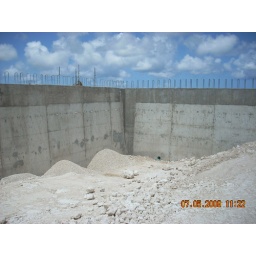
Clear stone behind weepholes in rear of retaining wall